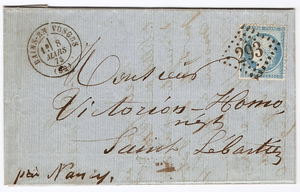
Cette liste recense les Marques postales françaises de type oblitération par losange petits chiffres, classée par numéro de cachet.
Cette liste recense les Marques postales françaises de type oblitération par losange gros chiffres, classée par numéro de cachet.